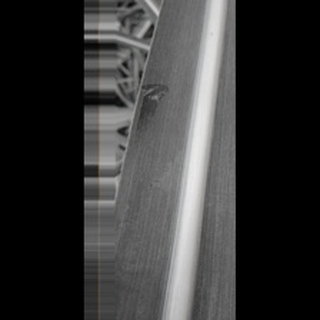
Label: healthy_sugarcane